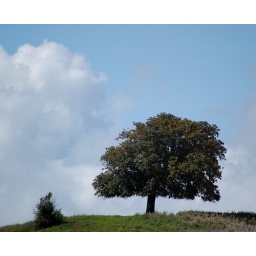
The tree on the hill by M5 junction 7